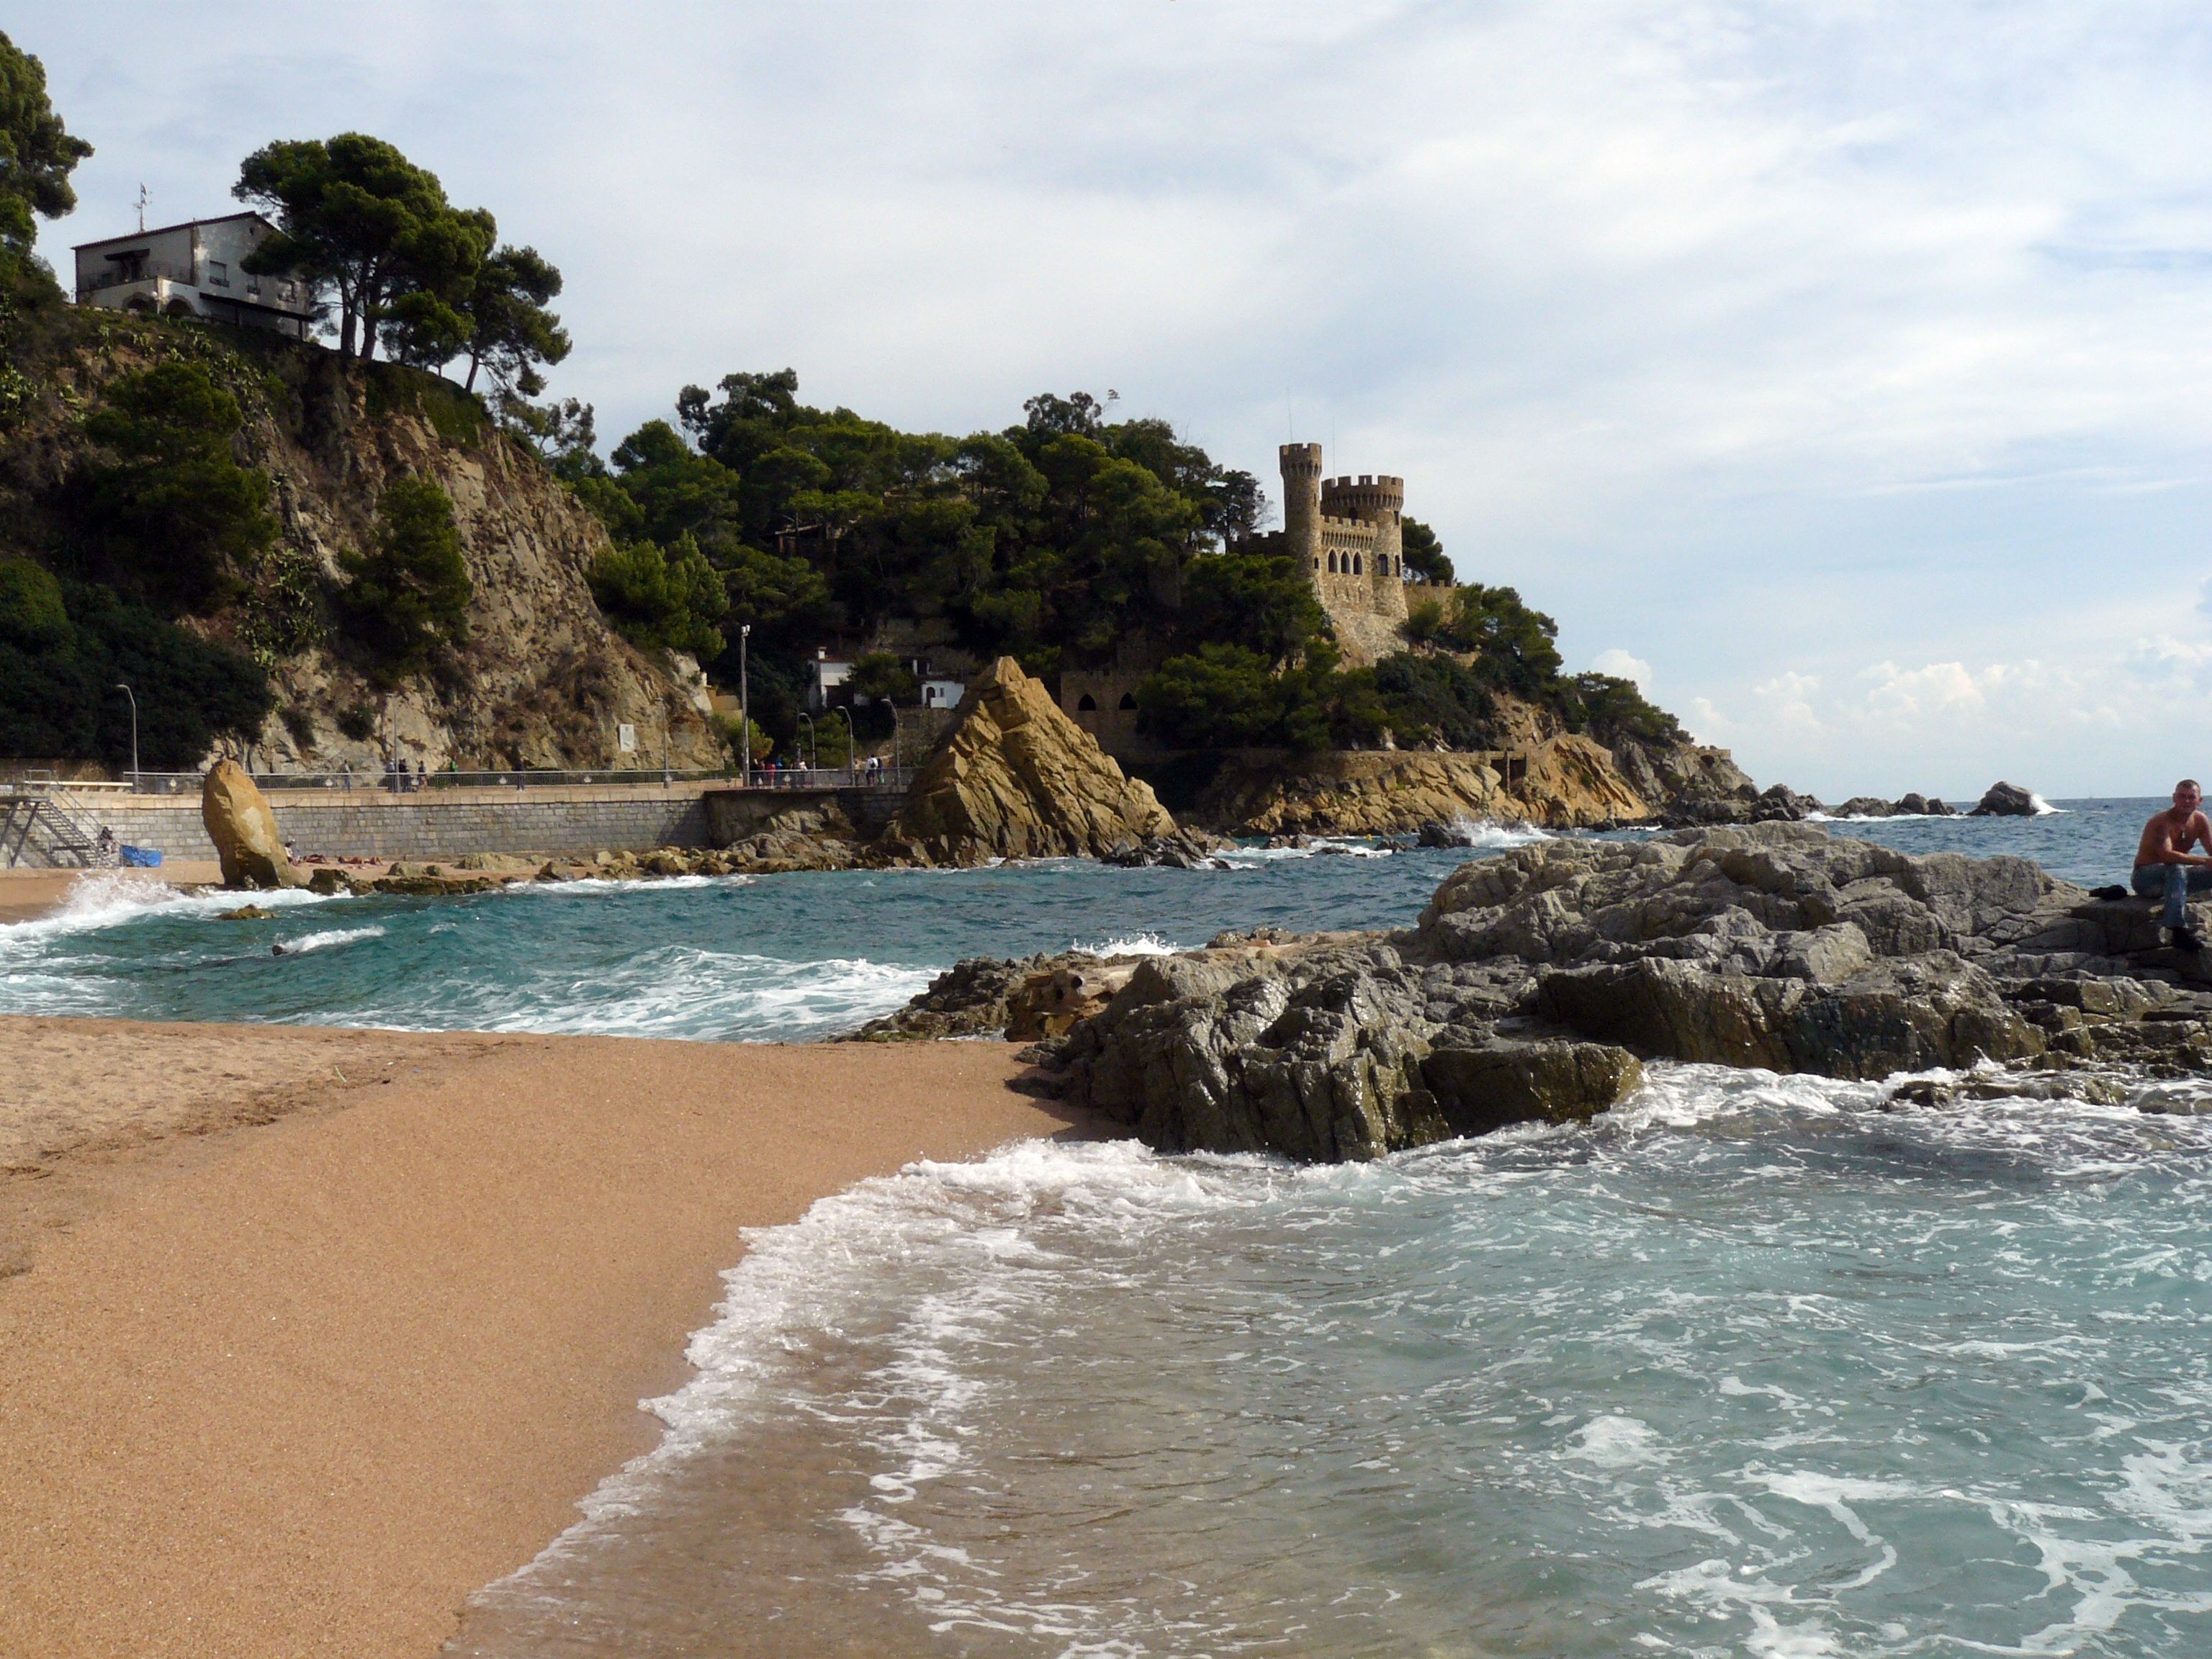
castle, beach, spain, body of water, coast, sea, water, coastal and oceanic landforms, shore, promontory, ocean, water resources, bay, wave, rock, headland, sky, tropics, wind wave, tourism, vacation, cove, sand, cape, tree, cliff, mountain, bight, klippe, tide, watercourse, bank, caribbean, terrain, holiday